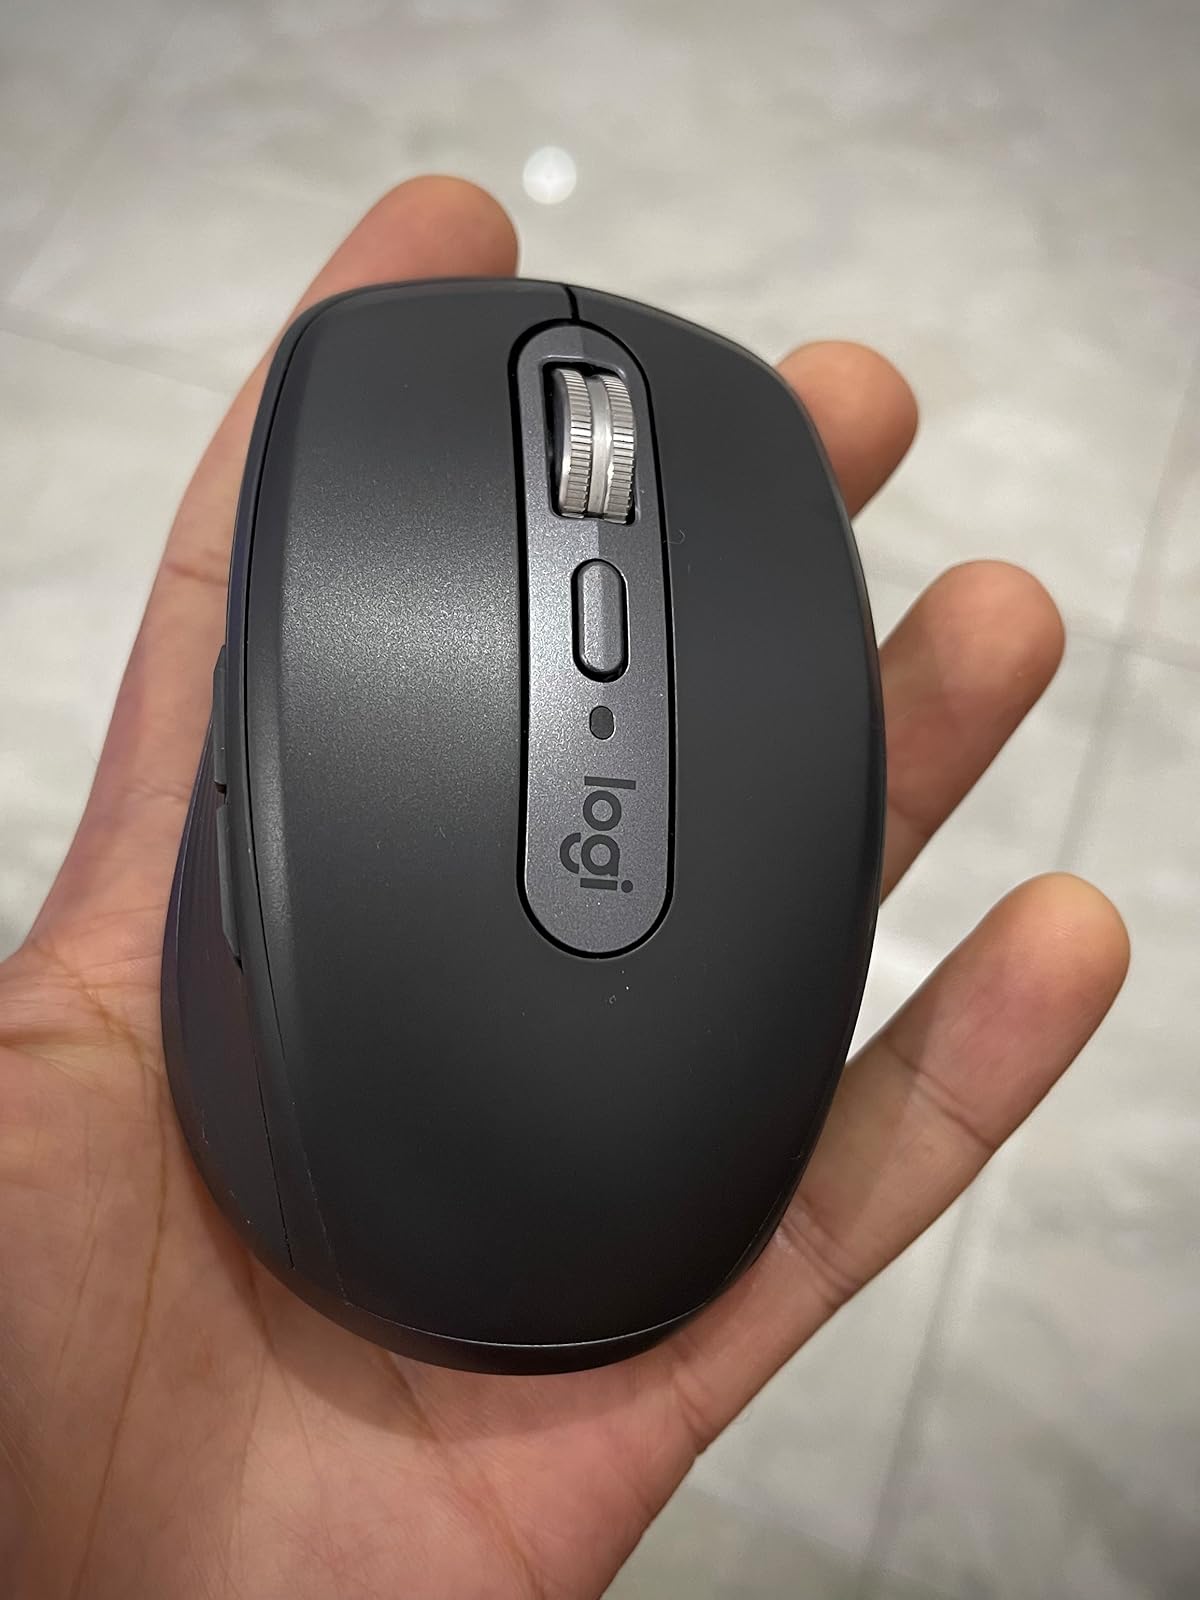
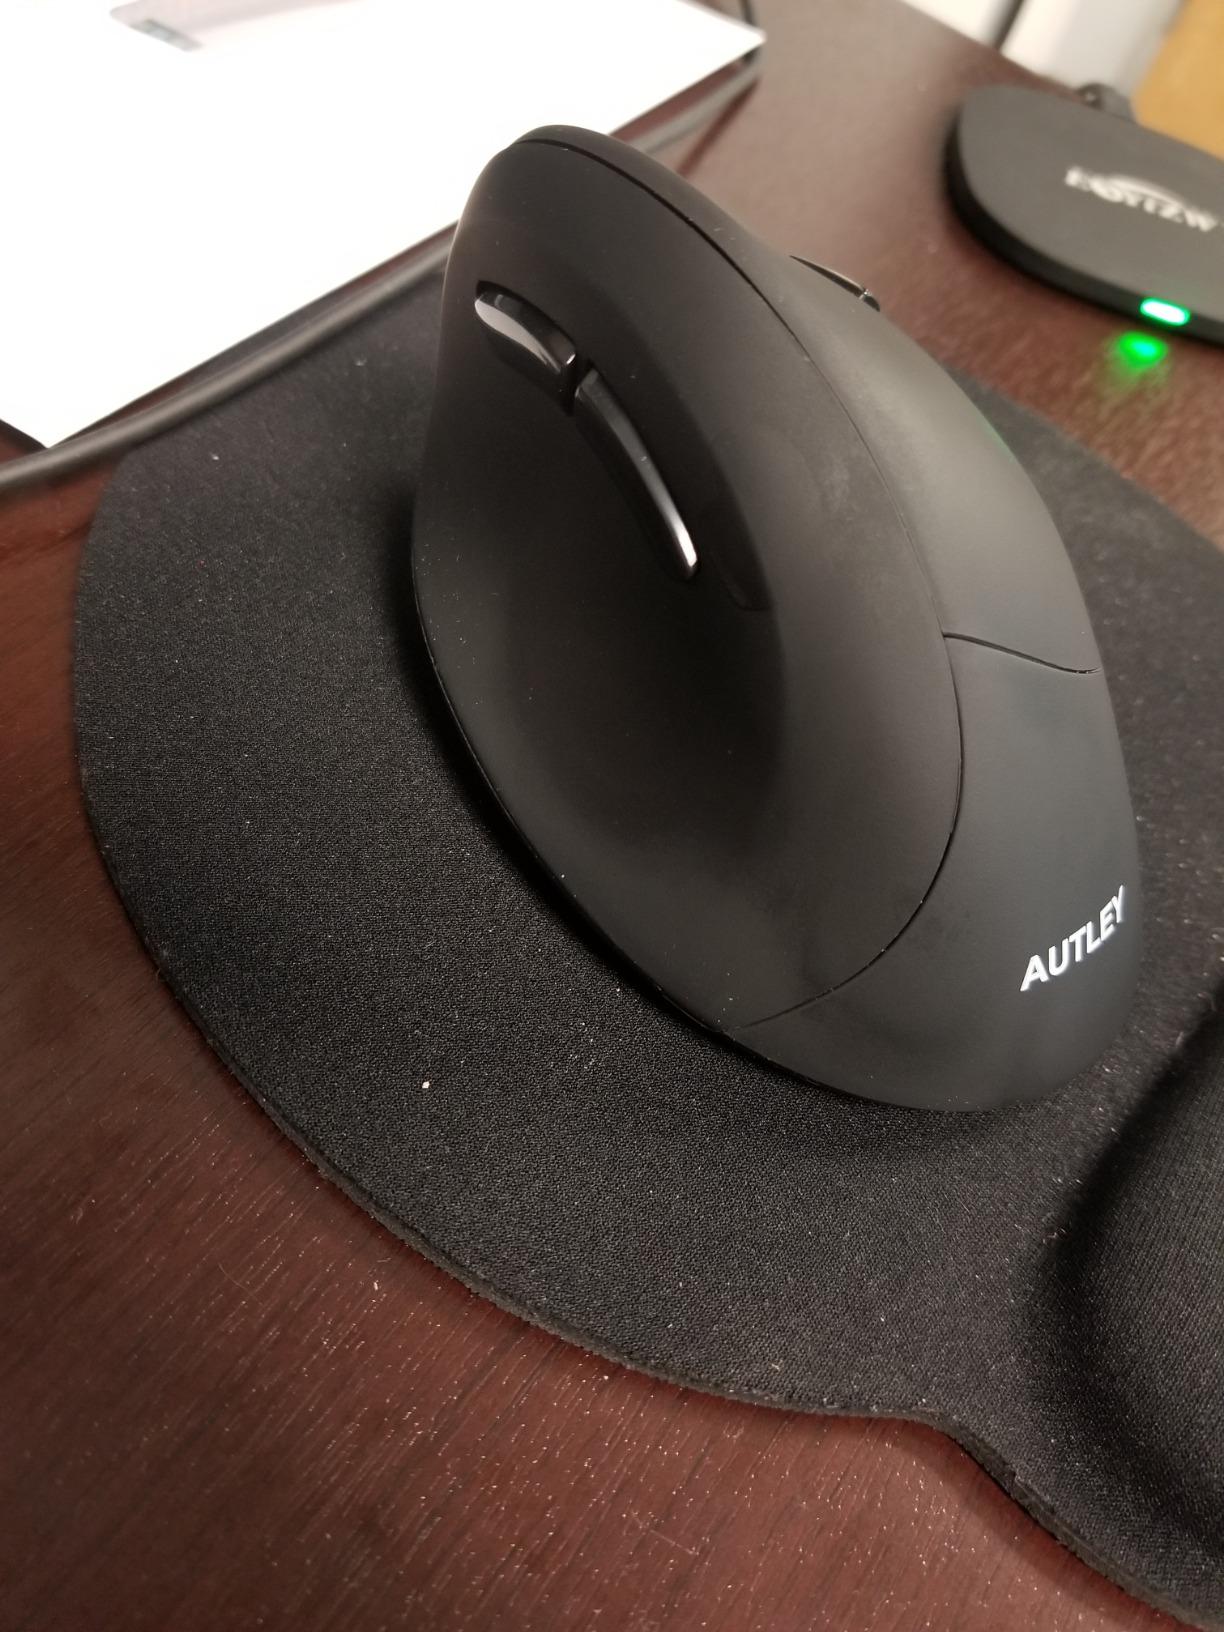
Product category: mouse
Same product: no